Texarkana metropolitan area

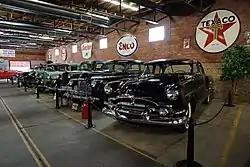
Four States Auto Museum in downtown Texarkana

Notable historical buildings in Texarkana include the United States Post Office and Courthouse, the Ace of Clubs House, the Perot Theater, Museum of Regional History, the Four States Auto Museum, TRAHC Regional Arts Center, and the Arkansas Municipal Auditorium.